Human interactions with insects

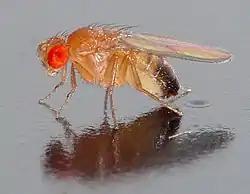
The common fruitfly "Drosophila melanogaster" is one of the most widely used model organisms in biological research.

Insects have been used medicinally in cultures around the world, often according to the Doctrine of Signatures. Thus, the femurs of grasshoppers, which were said to resemble the human liver, were used to treat liver ailments by the indigenous peoples of Mexico. The doctrine was applied in both Traditional Chinese Medicine (TCM) and in Ayurveda. TCM uses arthropods for various purposes; for example, centipede is used to treat tetanus, seizures, and convulsions, while the Chinese Black Mountain Ant, "Polyrhachis vicina", is used as a cure all, especially by the elderly, and extracts have been examined as a possible anti-cancer agent. Ayurveda uses insects such as Termite for conditions such as ulcers, rheumatic diseases, anaemia, and pain. The Jatropha leaf miner's larvae are used boiled to induce lactation, reduce fever, and soothe the gastrointestinal tract. In contrast, the traditional insect medicine of Africa is local and unformalised. The indigenous peoples of Central America used a wide variety of insects medicinally. Mayans used Army ant soldiers as living sutures. The venom of the Red harvester ant was used to cure rheumatism, arthritis, and poliomyelitis via the immune reaction produced by its sting. Boiled "silkworm" pupae were taken to treat apoplexy, aphasy, bronchitis, pneumonia, convulsions, haemorrhages, and frequent urination.